Thea Altaras

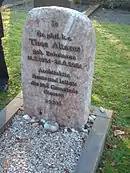
Grave of Thea Altaras in Giessen, Germany.

Altaras researched the architectural remains of the former synagogues in Hesse. In 1989 she received the honorary doctorate at the University of Giessen in recognition for her research on Judaism in Hesse. In 1995 she was rewarded with the Hedwig-Burgheim-Medaille for her contributions. Altaras was also awarded with the Order of Merit of the Federal Republic of Germany. She received worldwide attention due to her research and publications about the fate of the destroyed Jewish community in Hesse from 1933 to 1945. During her career she published several books about Judaism. She died in Giessen on 28 September 2004.